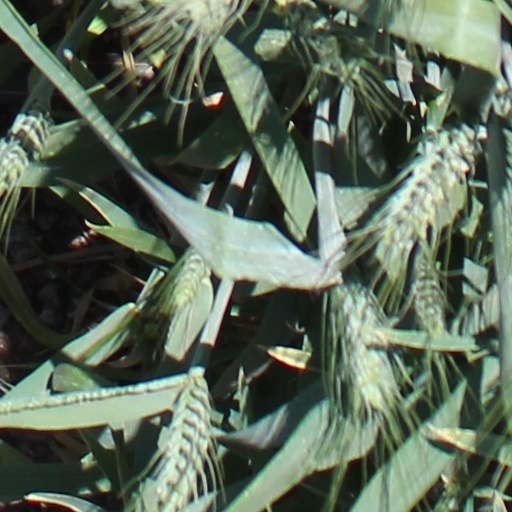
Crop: wheat